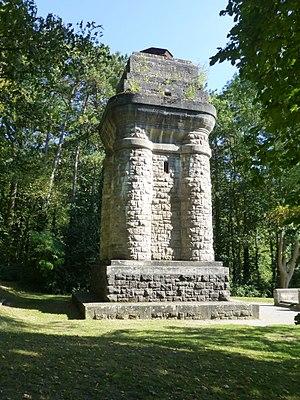
Wurtzbourg ou Würzburg est une ville en Bavière, un land d'Allemagne. La ville est la capitale du district de Basse-Franconie et le chef-lieu de l'arrondissement de Wurtzbourg. Wurtzbourg est également le centre économique, universitaire et culturel de la région de « Franconie du Main » et du Vignoble de Franconie. Aujourd'hui, la ville compte environ 130 000 habitants. Wurtzbourg est située sur le Main et est le point de départ septentrional de la Route romantique. La résidence de Wurtzbourg est classée depuis 1981 sur la liste du patrimoine mondial de l'Unesco.
La Tour Bismarck est un monument en l'honneur du chancelier impérial Otto von Bismarck à Wurtzbourg. Elle se situe dans le Bismarckswäldchen au-dessus du vignoble.